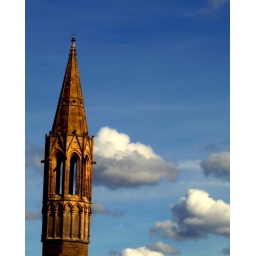
tower in the sky 1